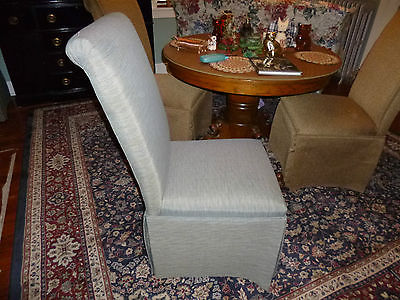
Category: chair